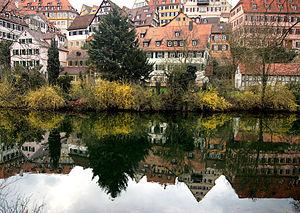
Georg Wilhelm Friedrich Hegel [ˈɡeːɔɐ̯k ˈvɪlhɛlm ˈfʁiːdʁɪç ˈheːɡl̩], né le 27 août 1770 à Stuttgart et mort le 14 novembre 1831 à Berlin, est un philosophe allemand.